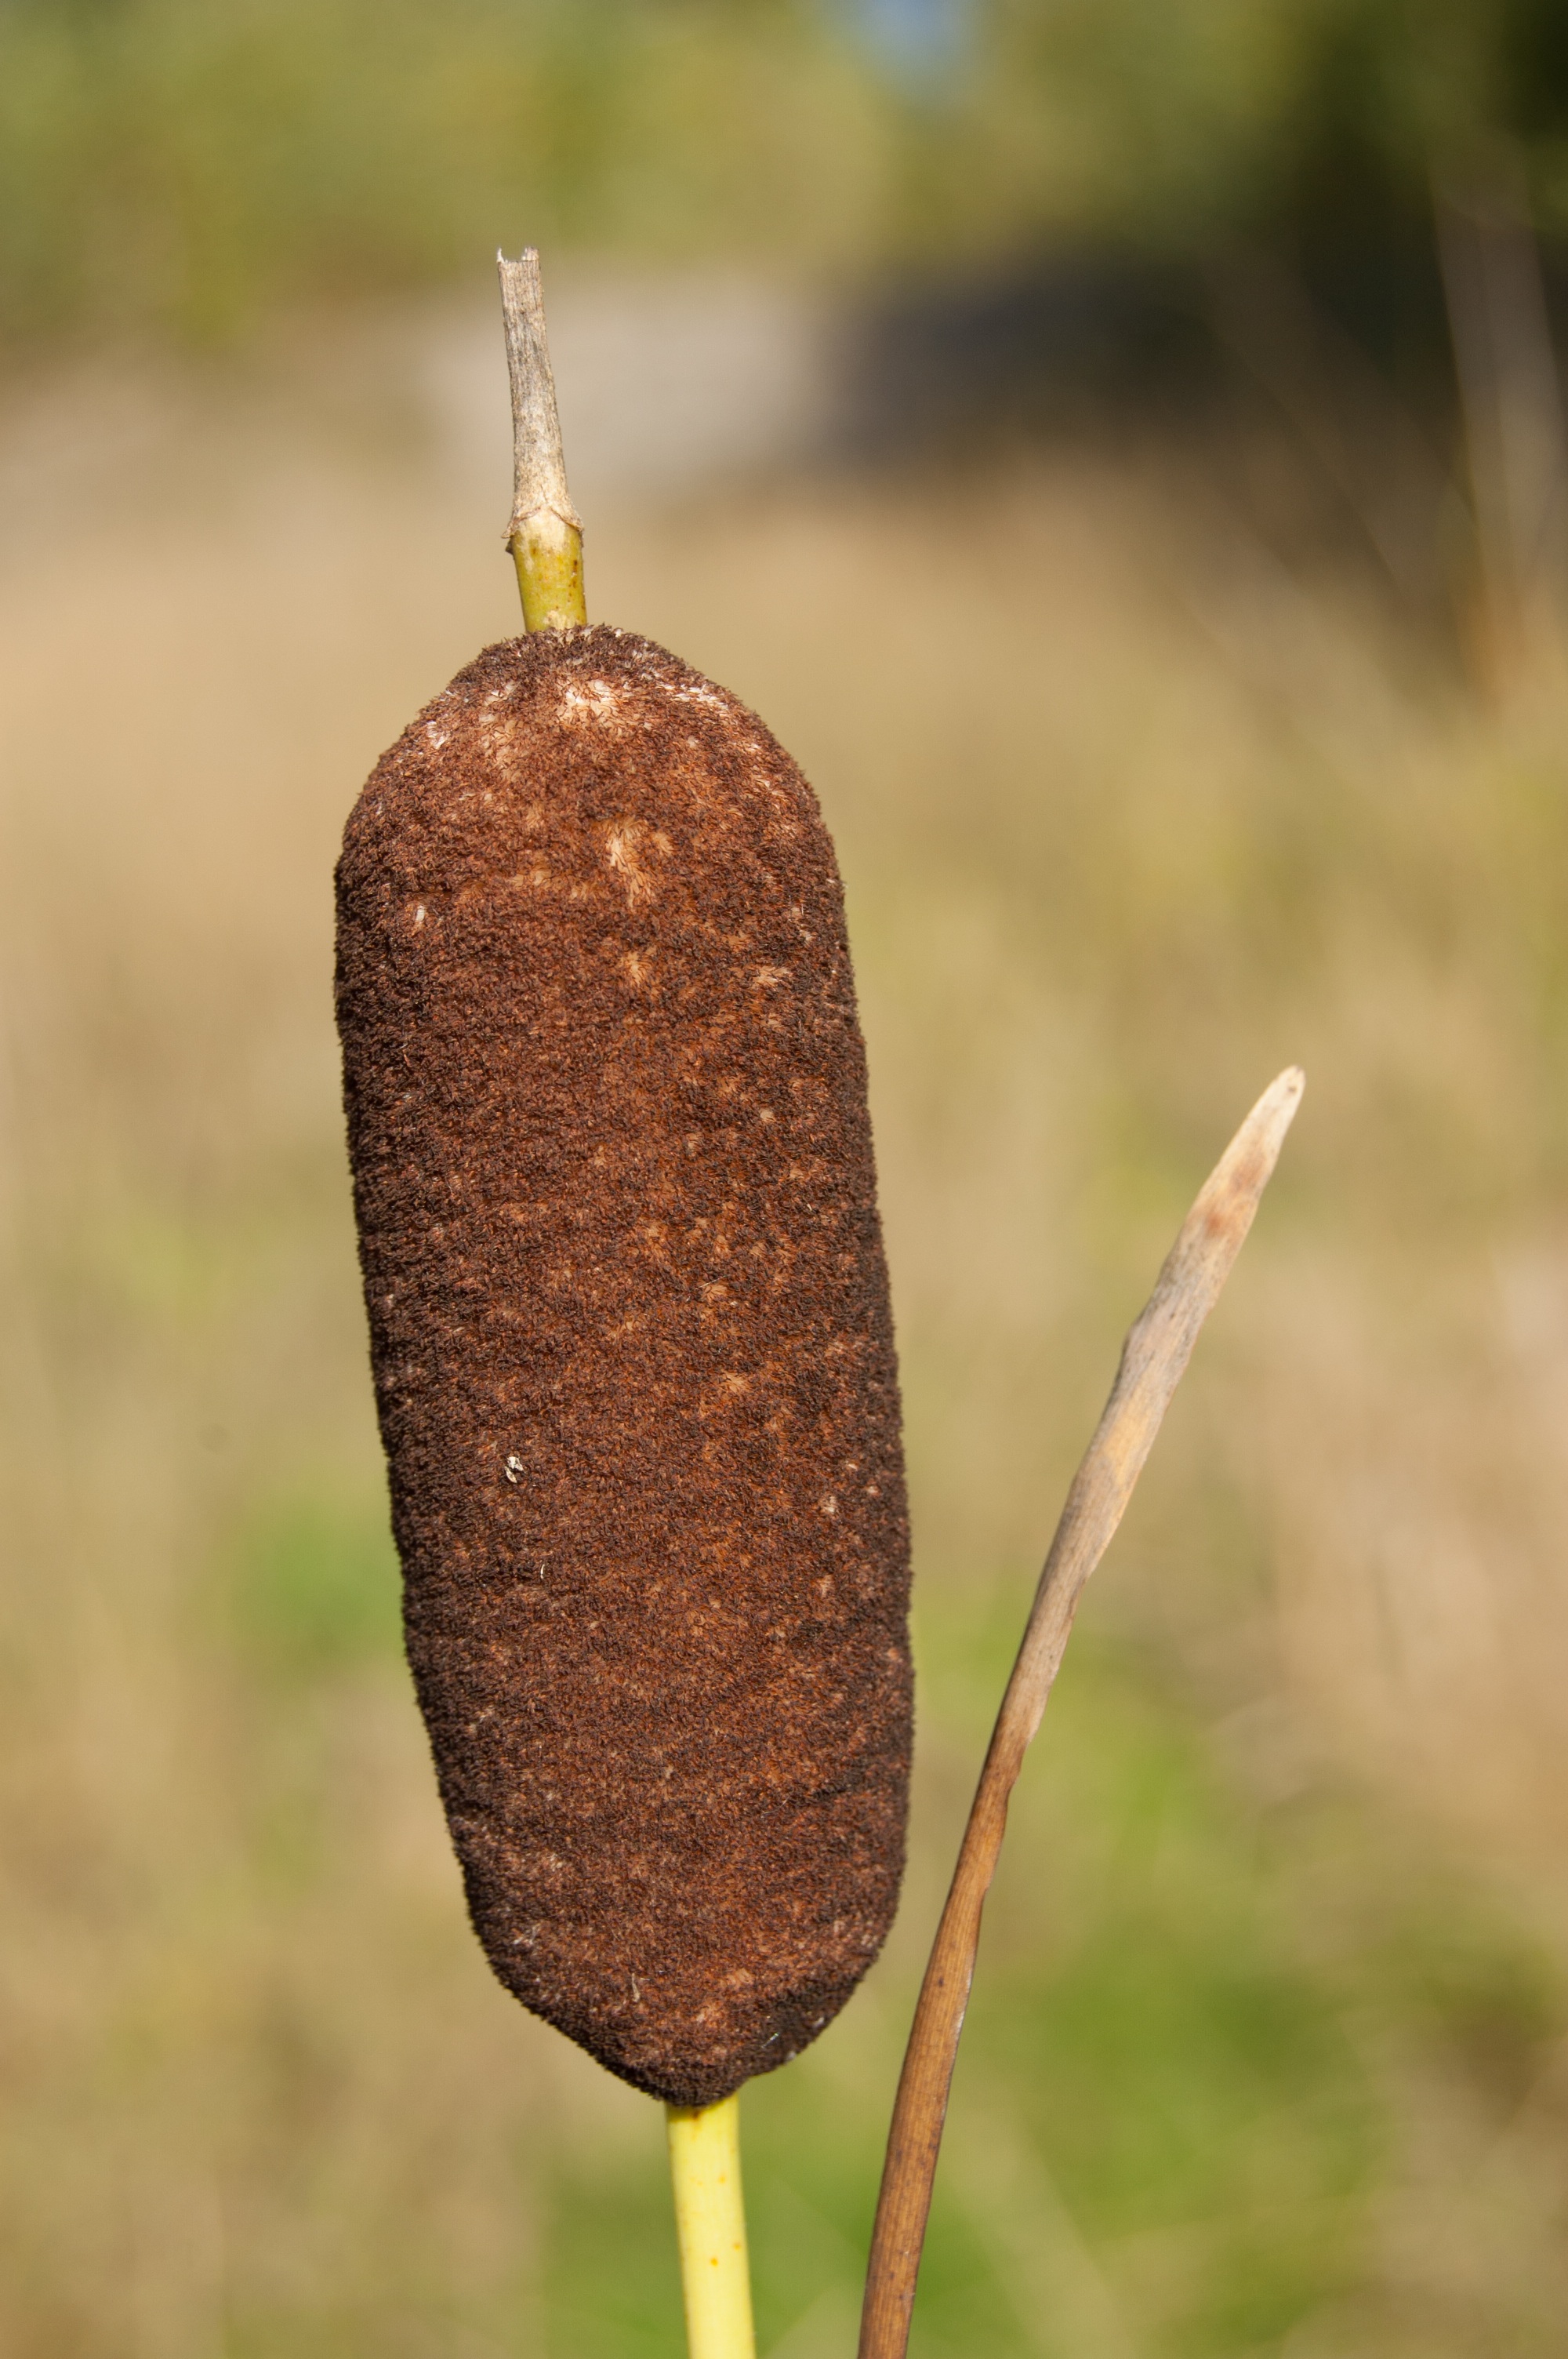
plant, leaf, flower, summer, insect, soil, macro photography, flowering plant, grass family, plant stem, land plant, reeds summer on nature background